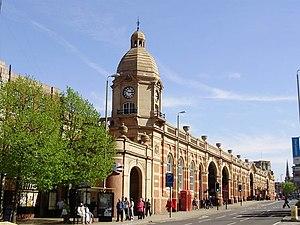
La gare de Leicester est une gare ferroviaire desservant la ville de Leicester au Royaume-Uni.